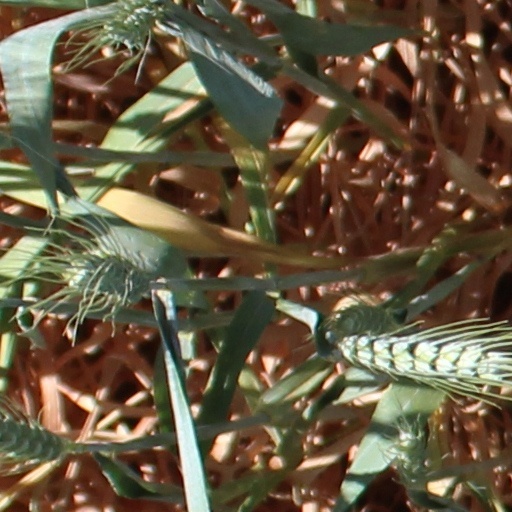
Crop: wheat